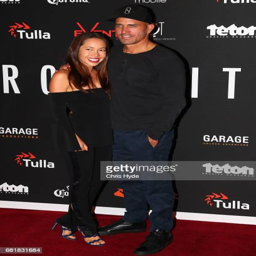
surfer and person arrive ahead of the premiere of media genre